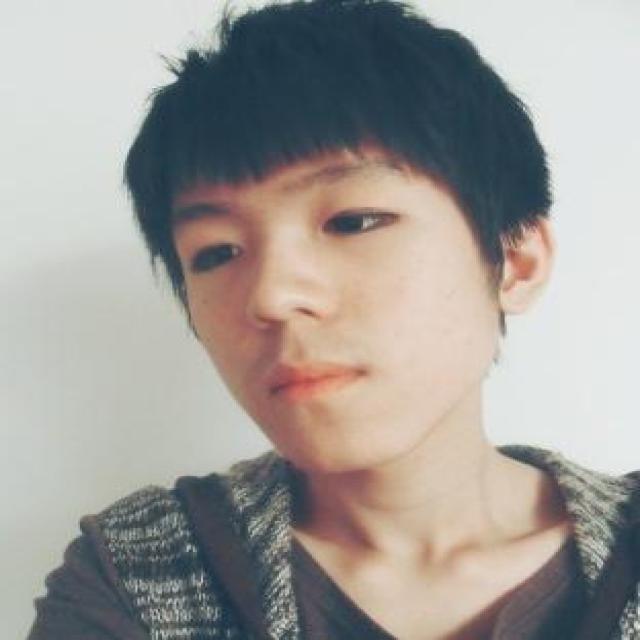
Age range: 13-20